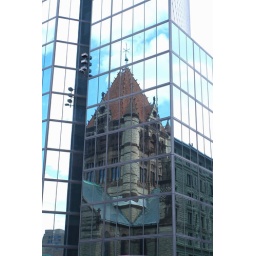
Two in one - old fashion house in the modern building windows